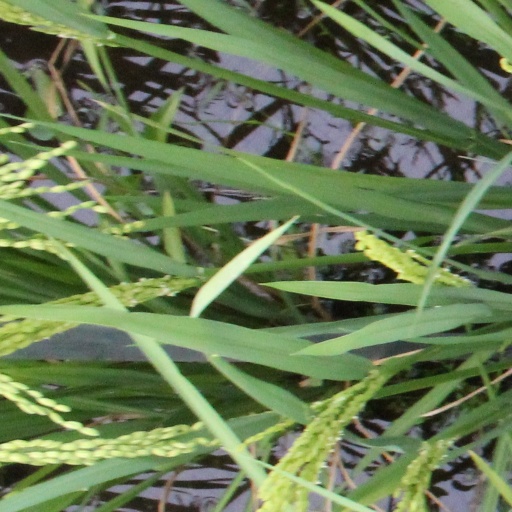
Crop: rice